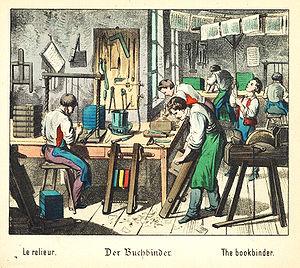
Le relieur